Education in Arkansas

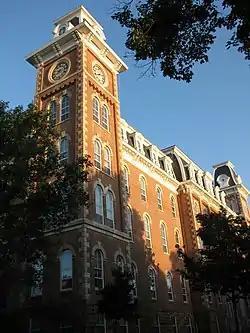
Old Main, part of the Campus Historic District at the University of Arkansas in Fayetteville

The state supports a network of public universities and colleges, including two major university systems: Arkansas State University System and University of Arkansas System. The University of Arkansas, flagship campus of the University of Arkansas System in Fayetteville was ranked #63 among public schools in the nation by "U.S. News & World Report". Other public institutions include University of Arkansas at Little Rock, University of Arkansas at Pine Bluff, Arkansas Tech University, Henderson State University, Southern Arkansas University, and University of Central Arkansas across the state. It is also home to 11 private colleges and universities including Hendrix College, one of the nation's top 100 liberal arts colleges, according to U.S. News & World Report.